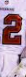
Number: 2